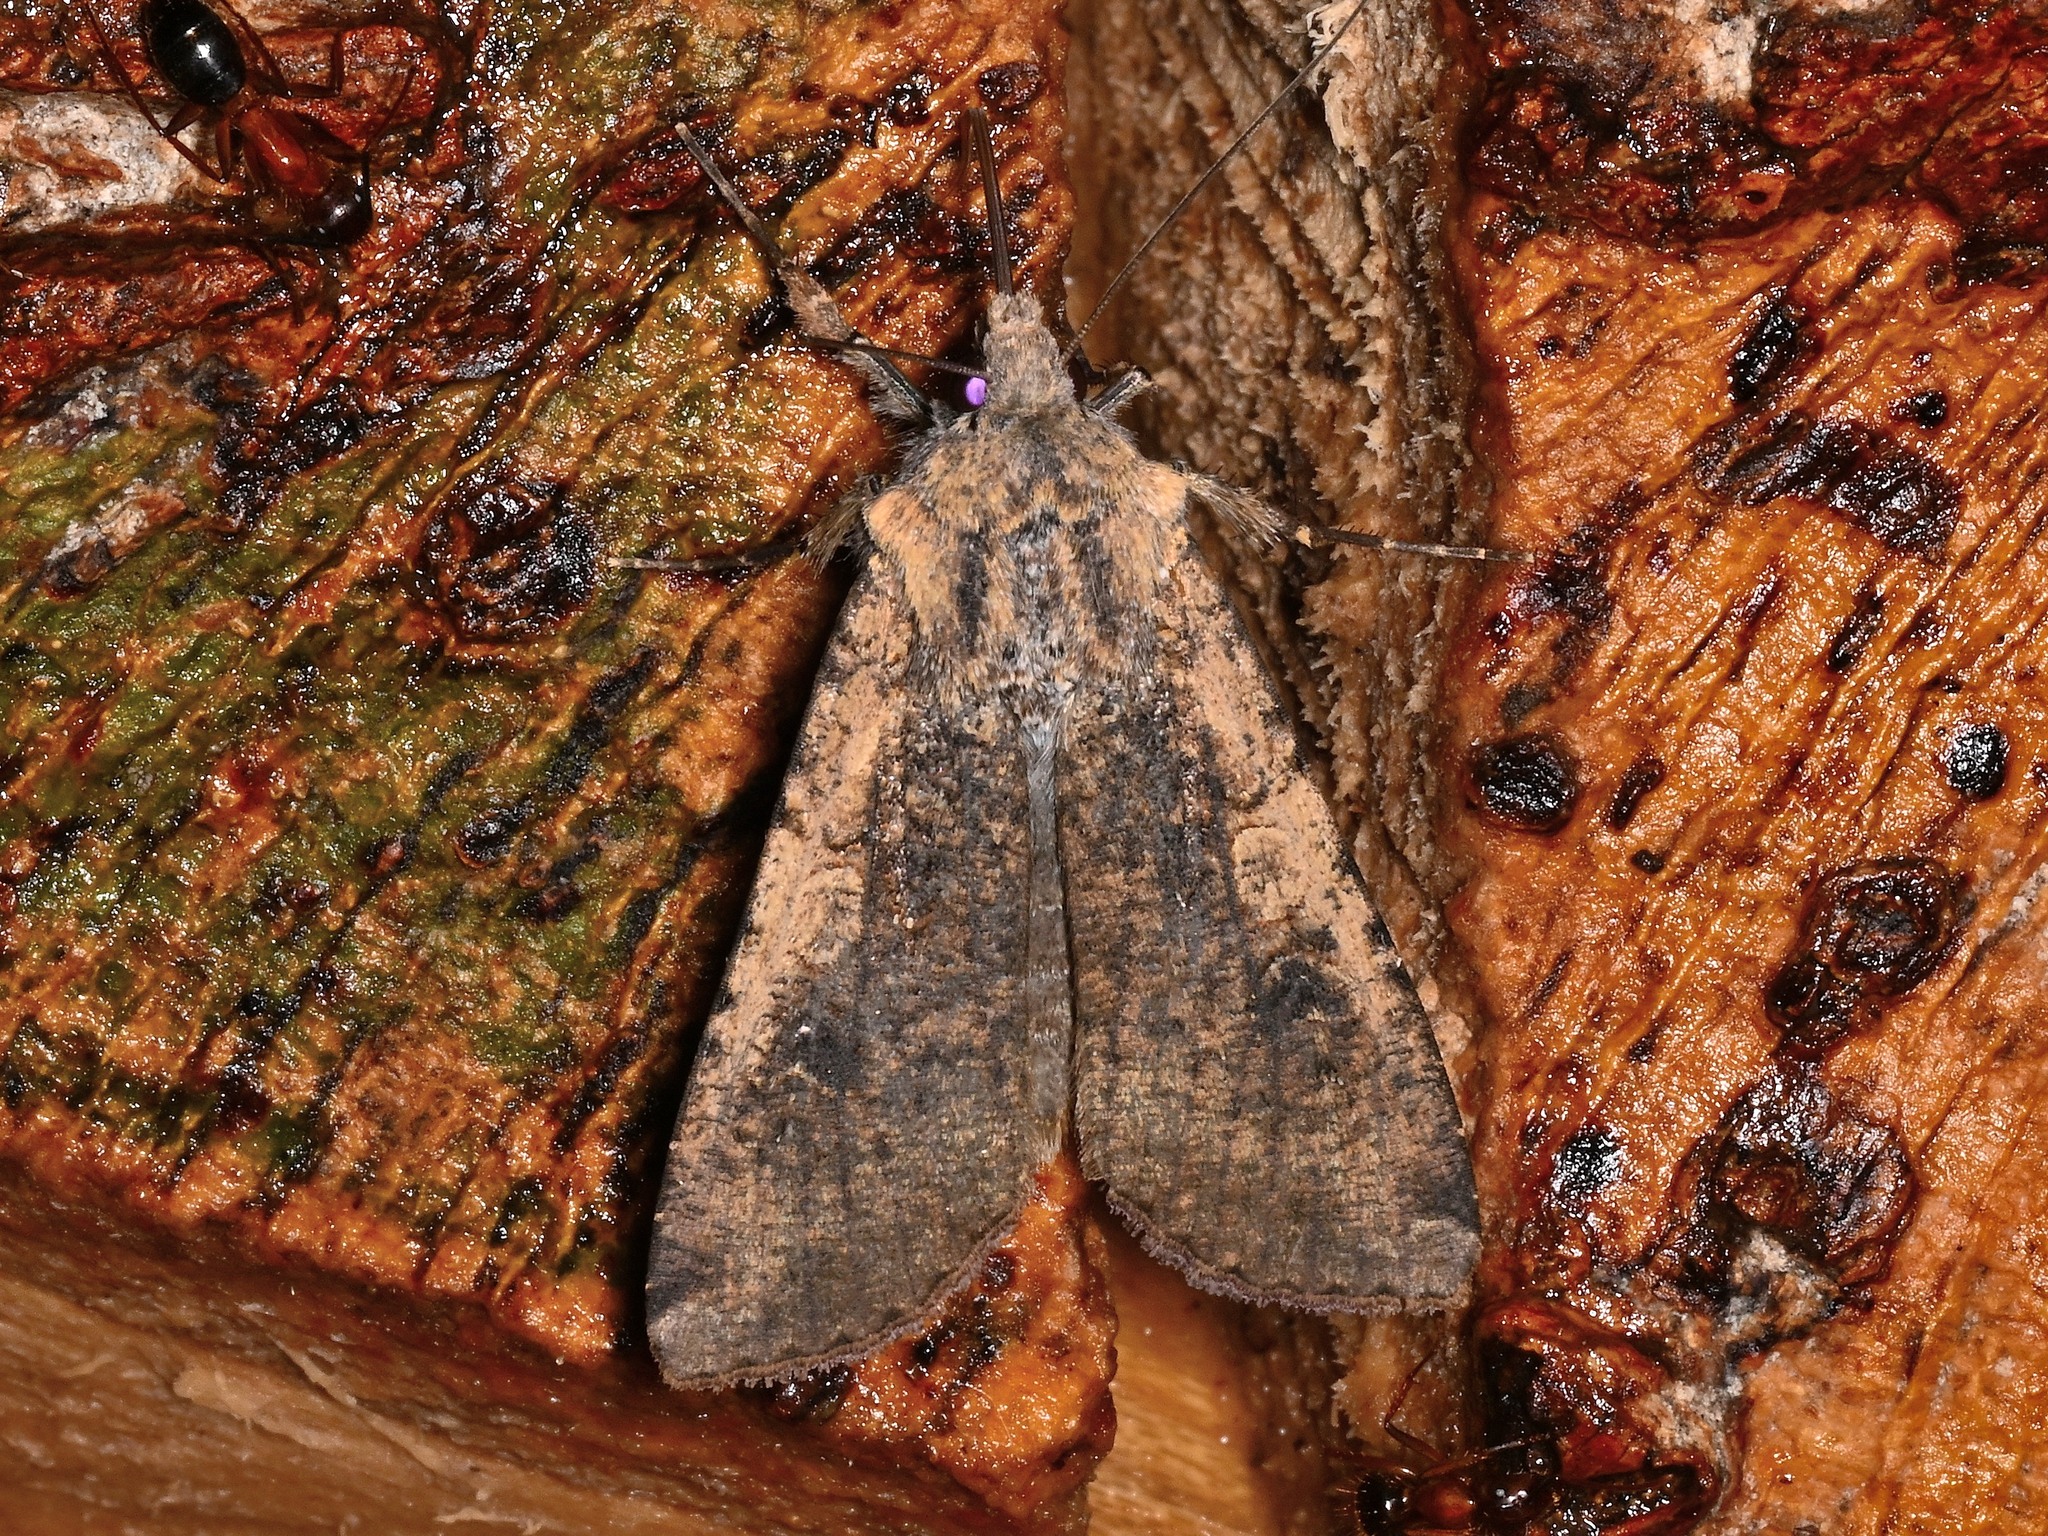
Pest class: cutworms